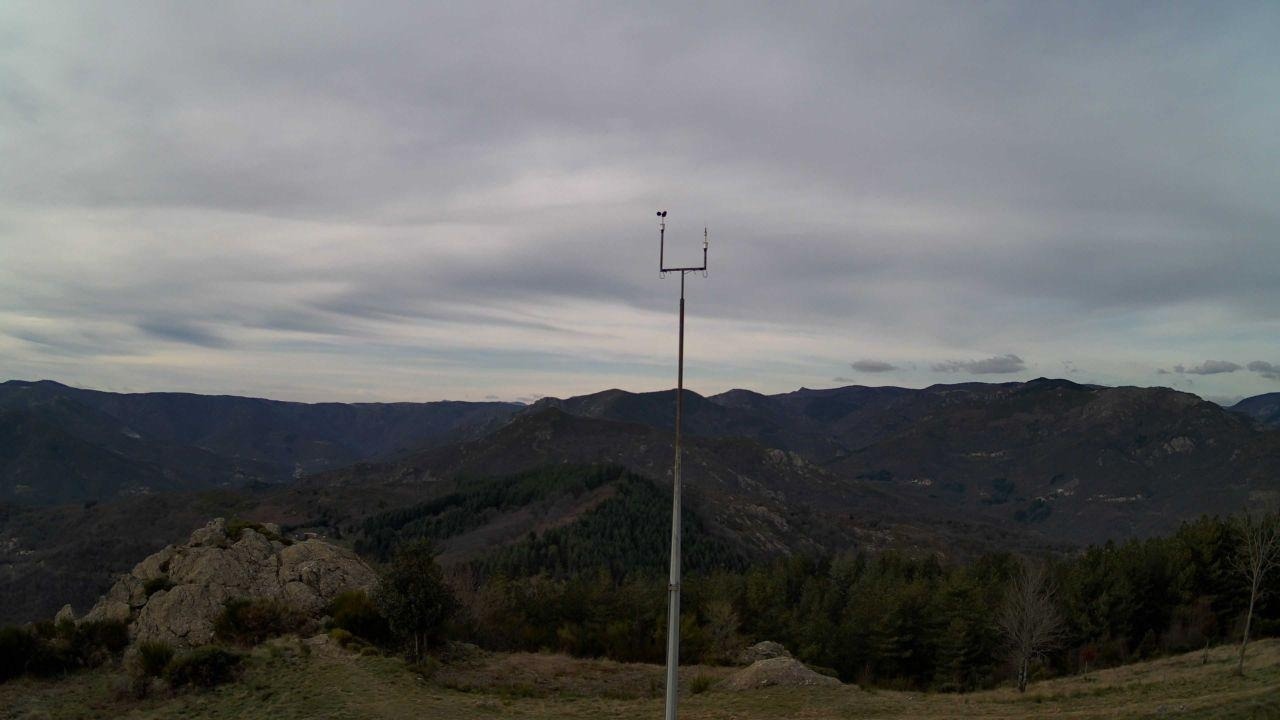
Fire: no
Smoke: yes